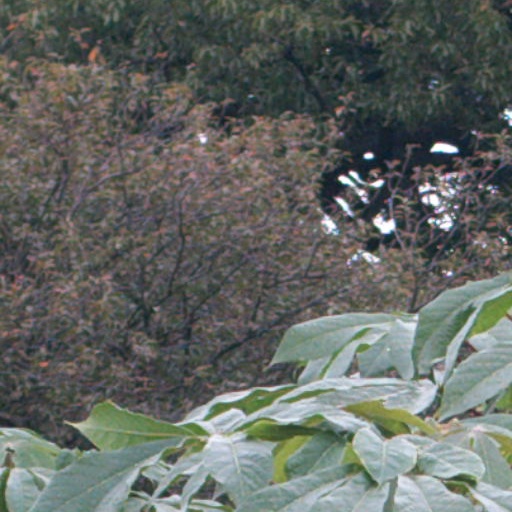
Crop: cassava